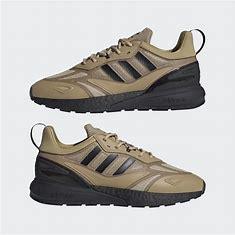
Brand: Adidas
Model: ZX 2K Boost 2